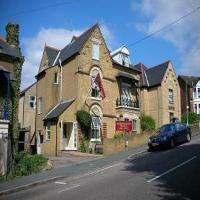
Weather: sun or clear